Artists with the most number-ones on the U.S. Dance Club Songs chart

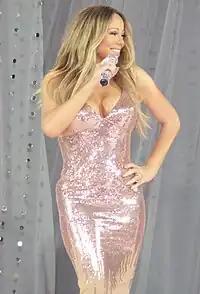

Barbadian singer-songwriter Rihanna has achieved 33 number-one songs on the U.S. "Billboard" Dance Club Songs chart. Rihanna's first number-one song was her debut single "Pon de Replay" in October 2005. It was followed by three number-ones from her second album "A Girl like Me"; "SOS" in May 2006, "Unfaithful" in July 2006, and "We Ride" in February 2007. Her third studio album, "Good Girl Gone Bad" spawned four number-ones; the lead single, "Umbrella" featuring Jay-Z, peaked atop the chart for two consecutive weeks, and was followed by "Don't Stop the Music", "Shut Up and Drive" and "Disturbia". Her fourth album, "Rated R" charted three number one songs: "Russian Roulette", "Hard" featuring Jeezy and "Rude Boy". With "Hard" reaching the top spot, Rihanna logged to shortest time span of reaching ten number-one songs, doing so in four years and five months. However, Lady Gaga broke this record in August 2011, achieving 10 in just two years, five months and three weeks.